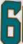
Number: 6